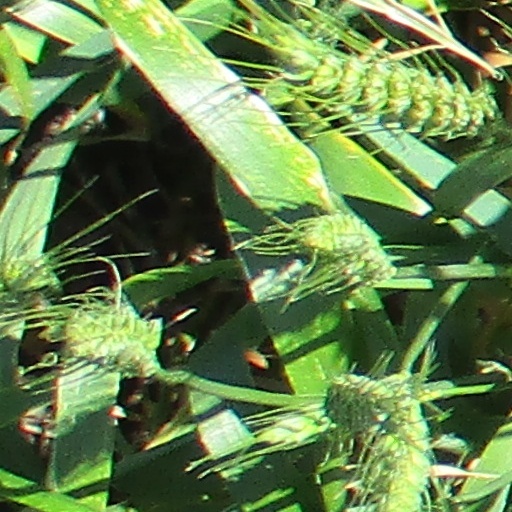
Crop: wheat